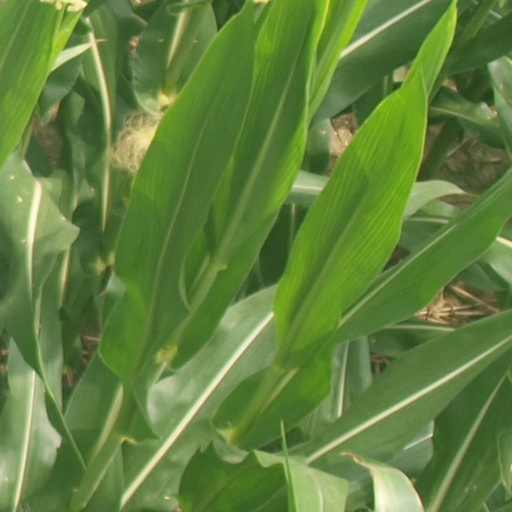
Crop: maize; corn